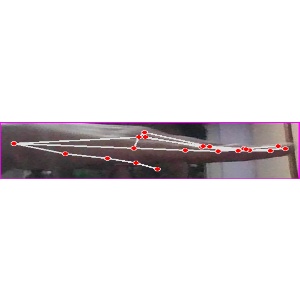
अक्षर: ज